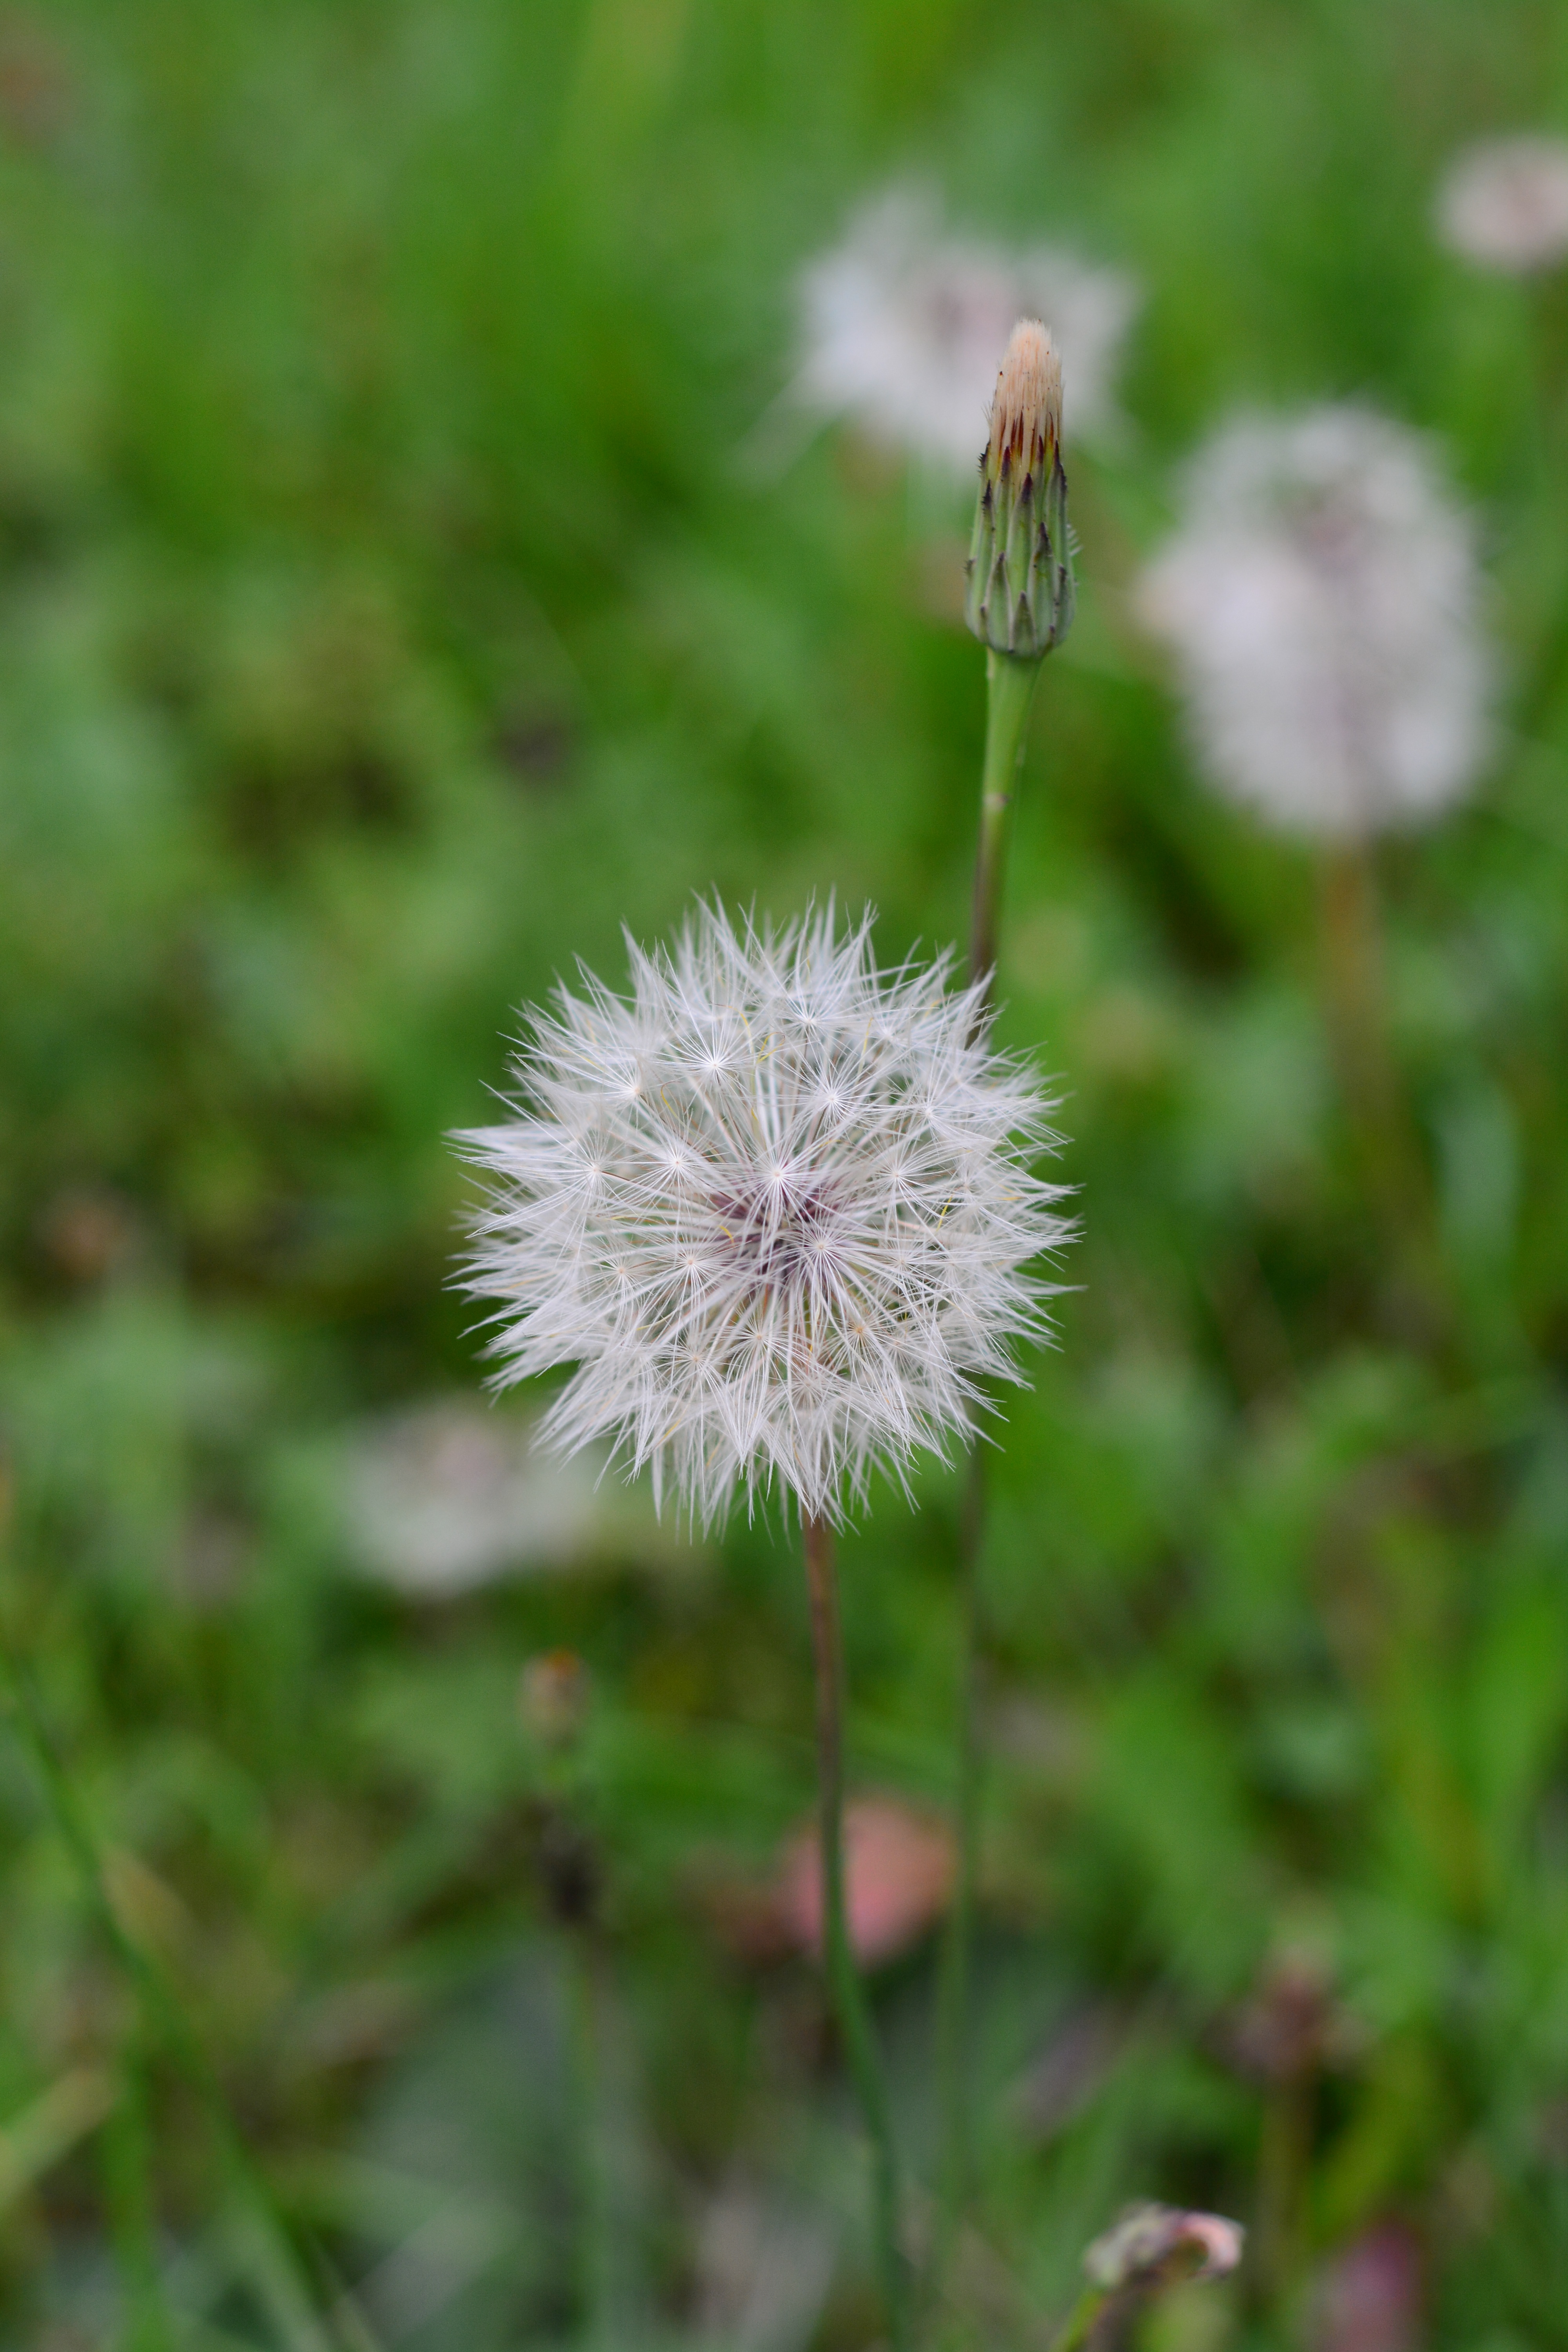
nature, grass, plant, meadow, dandelion, prairie, flower, daisy, spring, green, macro, pasture, botany, close, flora, wildflower, thistle, sharpness, macro photography, flowering plant, daisy family, silybum, plant stem, land plant